Angels with Dirty Faces

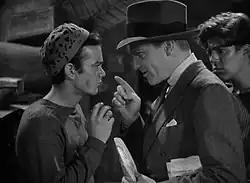

Principal photography began in June 1938 at Warner's Burbank studios, and finished a week behind schedule in August, due mostly to the time it took to shoot the scenes of Rocky's gunfight with police and his execution.